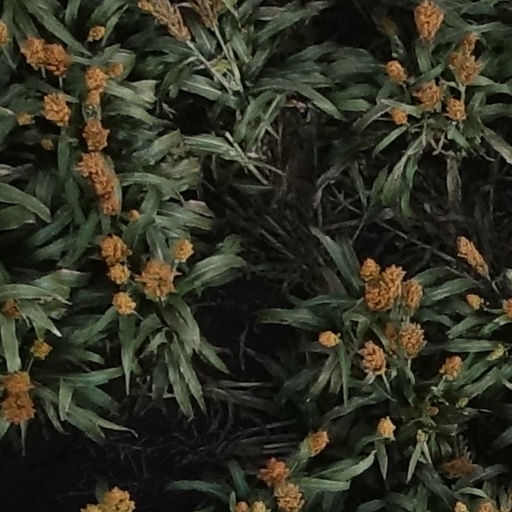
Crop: sorghum